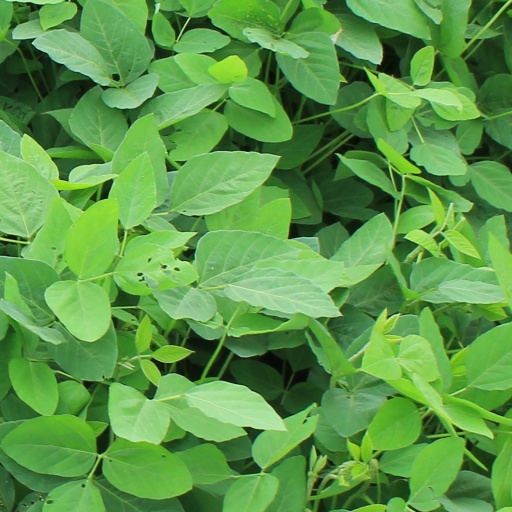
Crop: soybean